The Peel Group

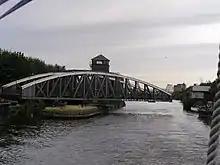
Barton Road Bridge on Manchester Ship Canal, 2005

From 1971, Whittaker acquired shares in the Manchester Ship Canal Company that unlike most other British canals had not been nationalised post-World War II.